Teeth (Lady Gaga song)

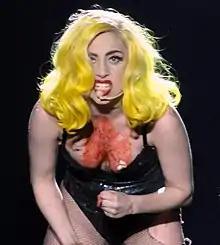
Lady Gaga performing "Teeth" on The Monster Ball Tour in 2010

"Teeth" was written by Lady Gaga, Taja Riley, Pete Wyoming Bender, and Teddy Riley, and was produced by Gaga and Teddy Riley. It has been described as a "perverse march" and a "gospel ode" to sadomasochism. Bradley Stern of "MuuMuse" said the song is "part musical, part country, and a little bit tribal in spots". Popjustice described "Teeth" as a "wobbly, stompy, bouncy marching song" that opens with the lyric "don't want no money, just want your sex" and later chants, "show me your teeth!"